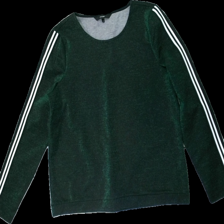
View: front
Type: Top
Category: Ladies
Brand: Not in the list
Brand text on label: vero moda
Colors: Green, Black, White
Material: 60% polyester 40% viscose
Pattern: Glitter
Cut: Regular
Size: M
Season: All
Damage location: middle center
Damage 2 location: top right
Damage 3 location: bottom right
Price range: 50-100
Recommended usage: Reuse
Description: grön glittrig långärmad tröja med ränder längs armarna